Face to Face (1952 film)

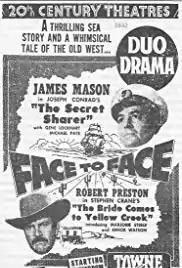

Face to Face (1952) is an anthology film adapted from the stories "The Secret Sharer" by Joseph Conrad and "The Bride Comes to Yellow Sky" by Stephen Crane. The film was produced by A&P heir Huntington Hartford and released by RKO Radio Pictures.